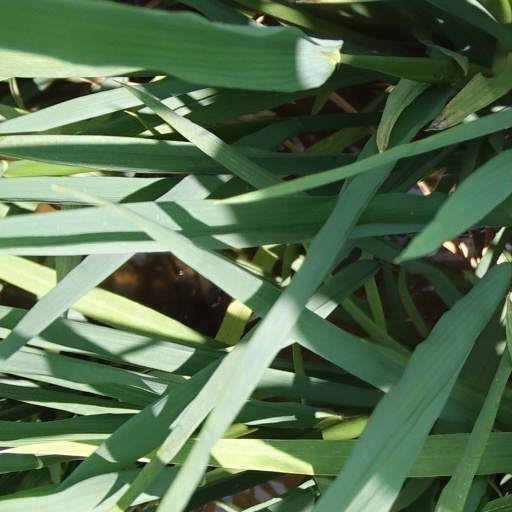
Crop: rice